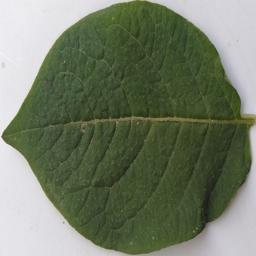
Etiqueta: Sana